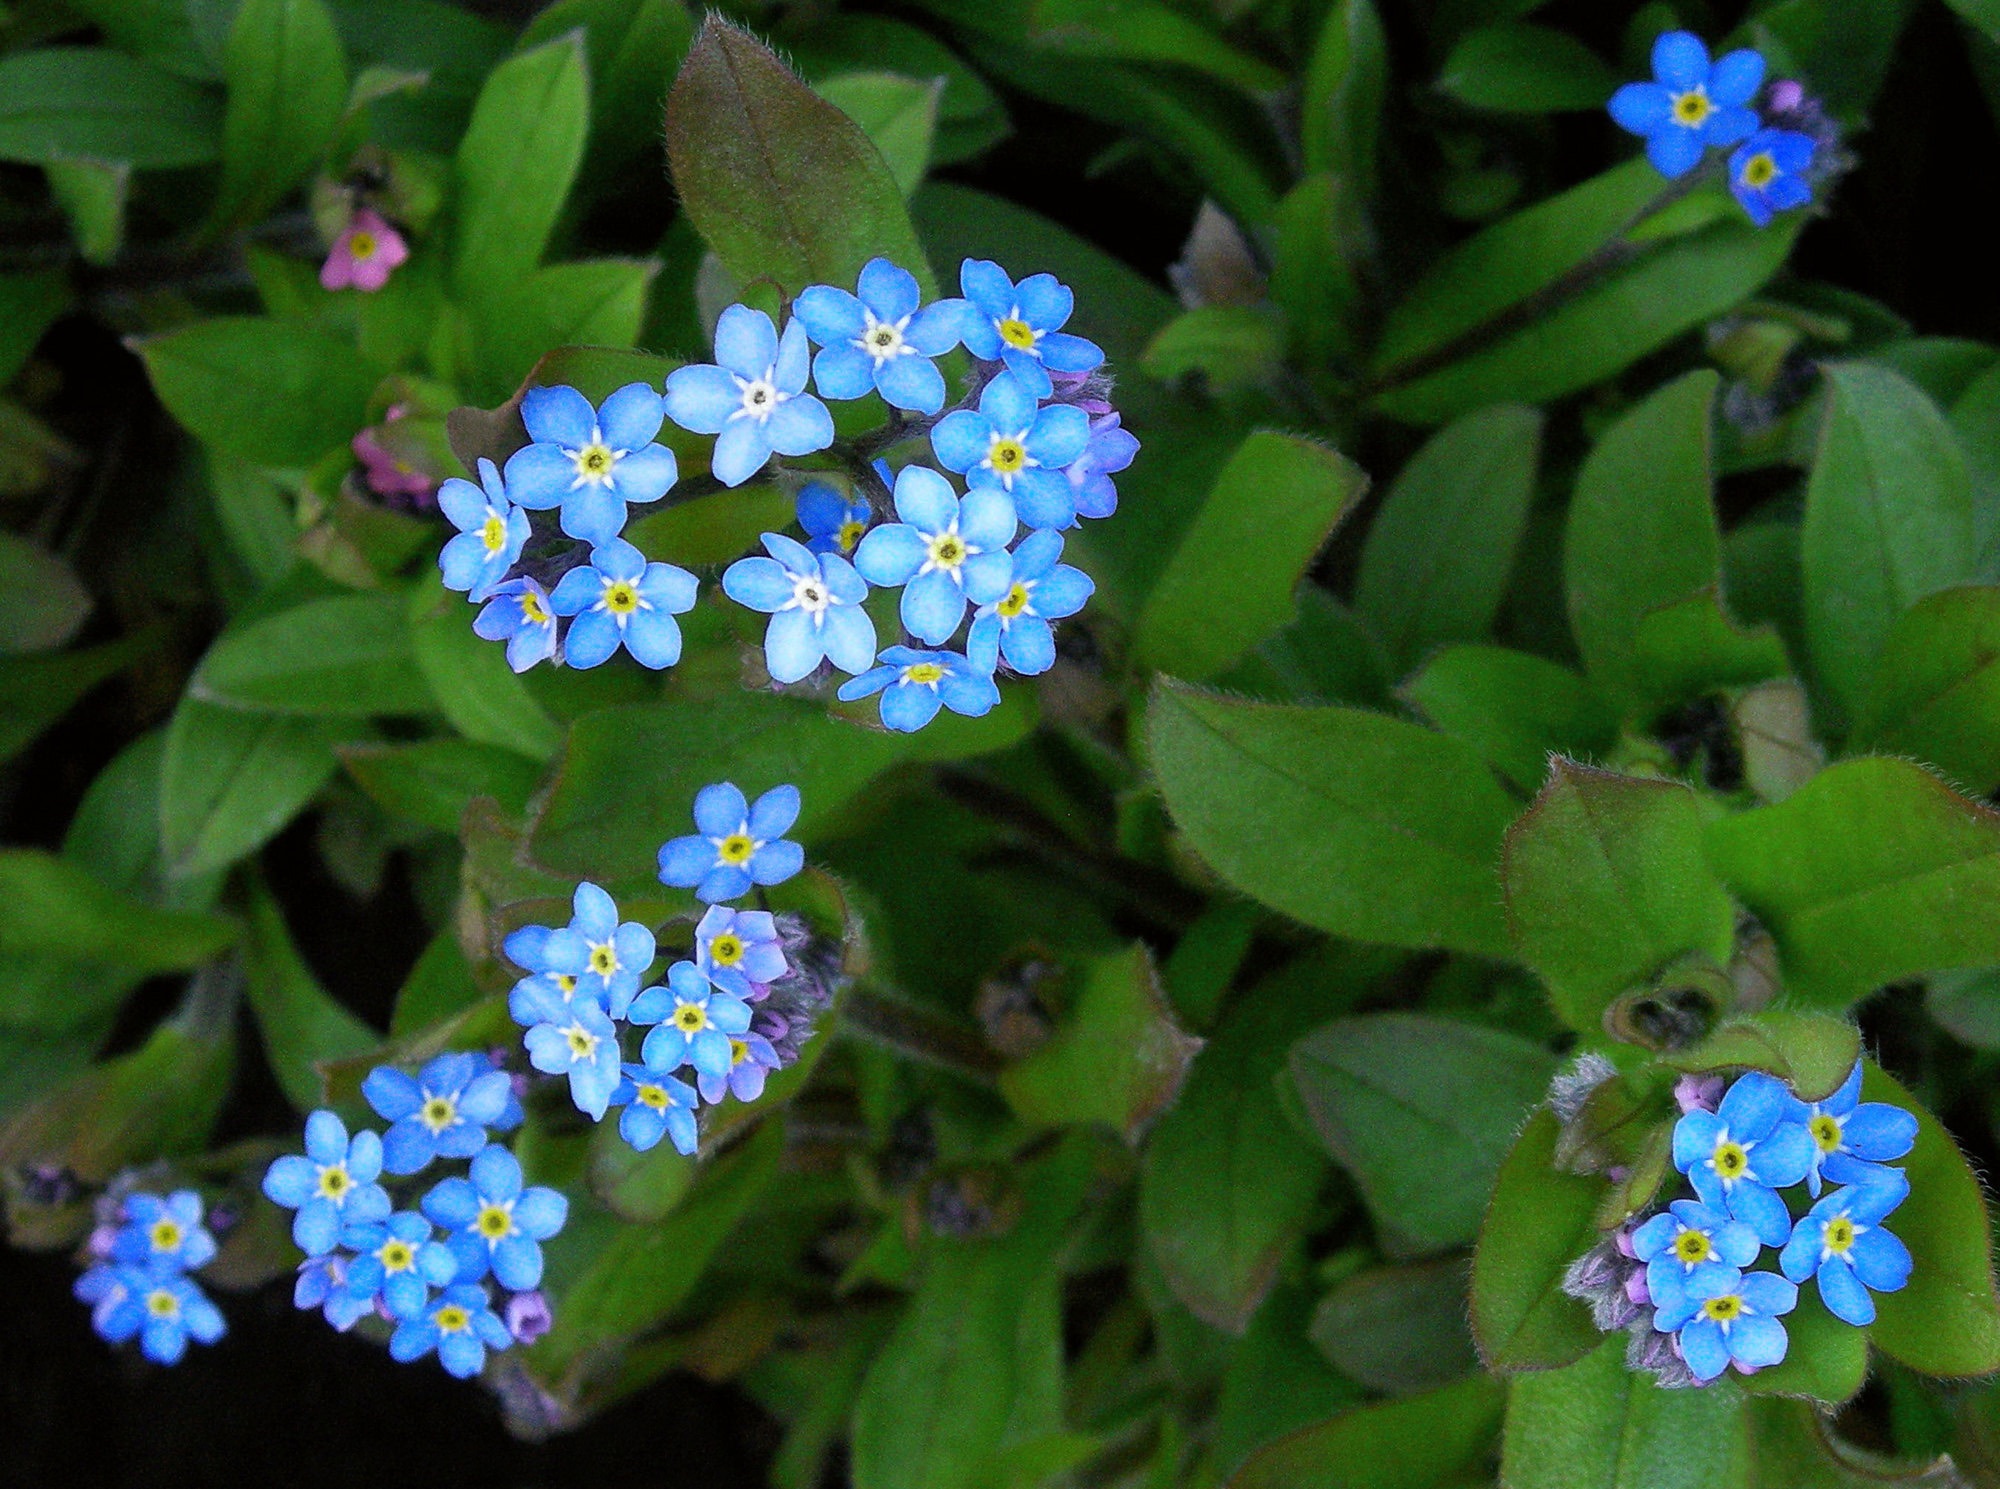
nature, plant, meadow, flower, flora, hydrangea, plants, wildflower, forget me not, centaurea cyanus, leaves, petals, romania, bucharest, blue flowers, flowering plant, dayflower, lantana camara, herastrau park, borage family, annual plant, land plant, dayflower family, hydrangea serrata